Ju-On: The Grudge (video game)

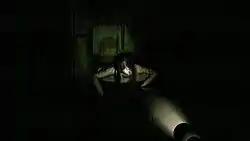
An example of the player's dependence on the flashlight. Here, one of the game's "onryō", Kayako Saeki, can be seen crawling into the player character's circle of visibility.

The Wii Remote is used to direct the player character's flashlight; however, rather than using the controller's infrared functionality, the games uses the Wii remote's accelerometer to guide the onscreen tool. Movement is executed by the Wii Remote's control pad and B Button, and the character is steered in the direction their flashlight is being held. The player is pressured not to remain in the same place for too long or move too slowly, as this will cause Kayako, the "onryō" to appear to the player. If there is a second Wii Remote synced to the console in the game's "courage test", each of the buttons on that controller can be used to trigger a unique scenario for the player to experience. The game also features a mechanic that measures the Wii Remote's movements during gameplay, so that the more the player flinches, the worse their success rate becomes.